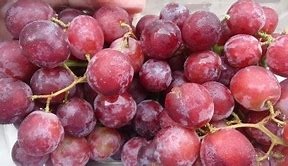
Label: grape